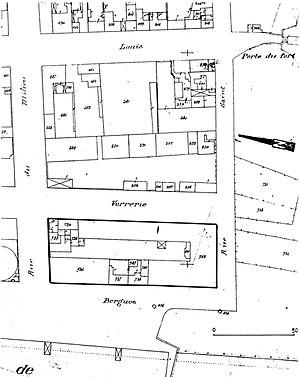
Dunkerque plan cadastral de verrerie en 1888
Les verreries de Dunkerque se situent sur la rive du Canal de Bergues en Basse-Ville de Dunkerque dans le département du Nord dont la première est fondée en 1750 par Marc-Antoine Morel du Hillaume